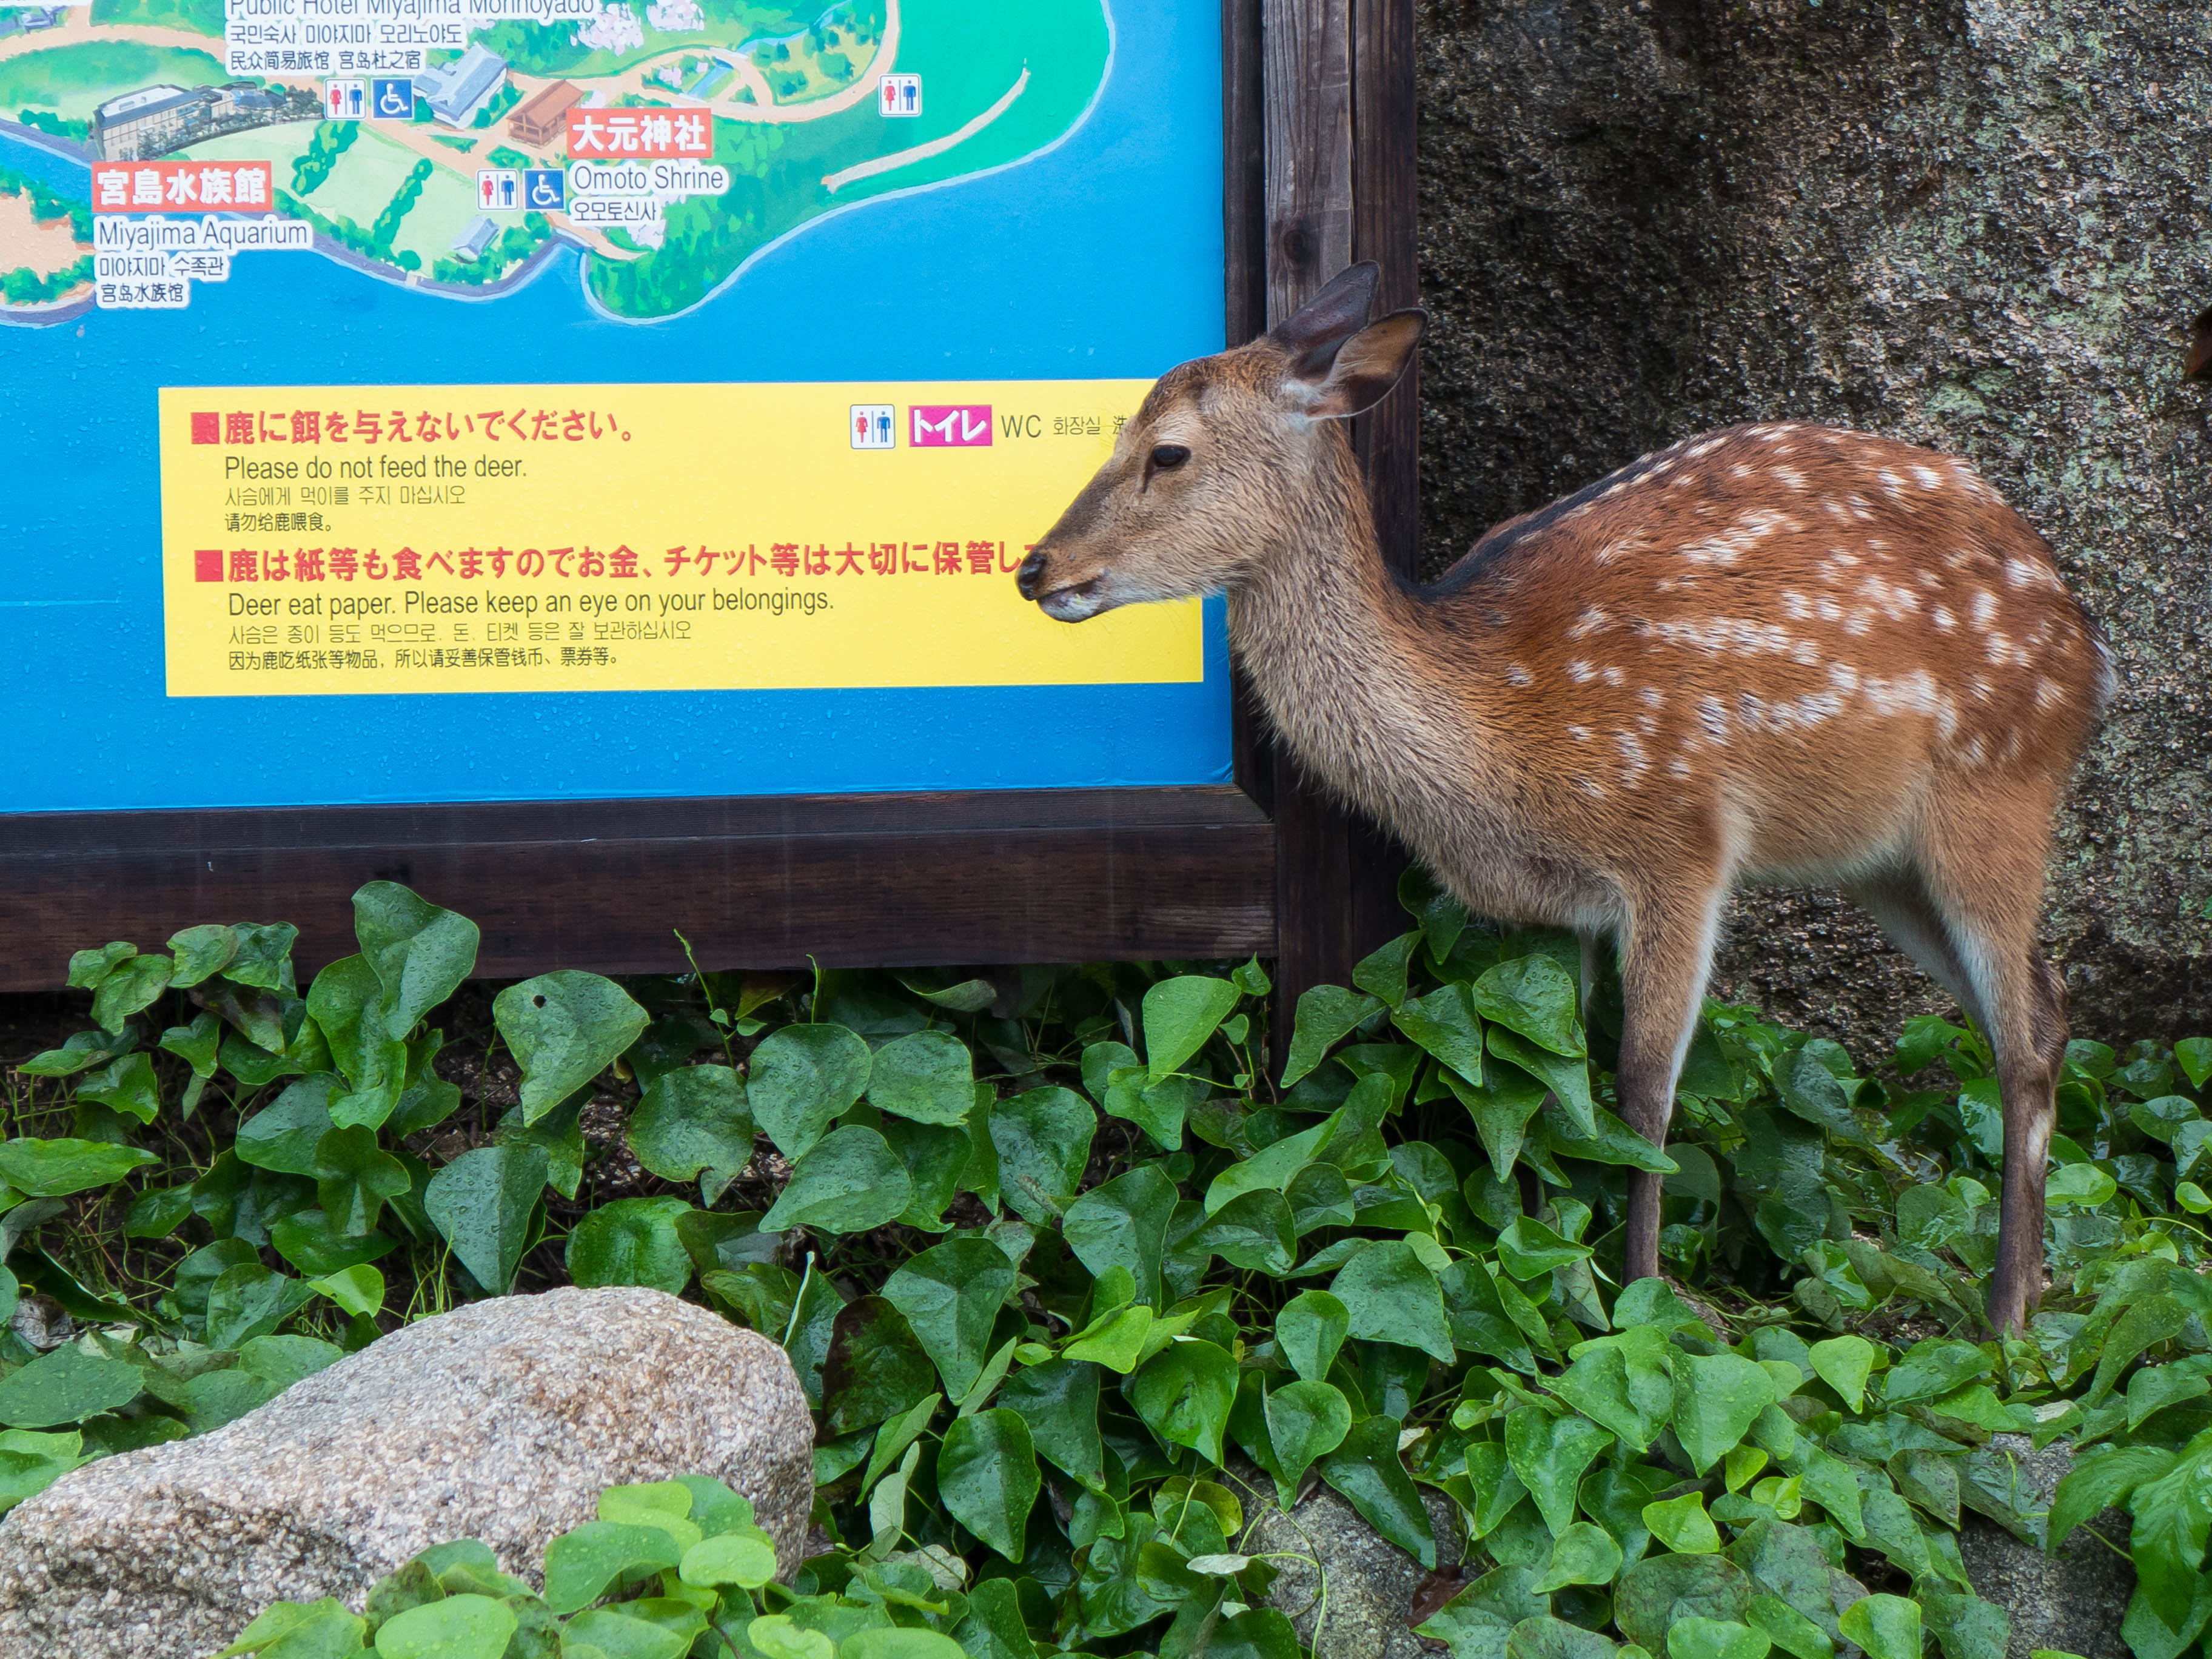
wildlife, deer, zoo, island, mammal, japan, fauna, 2014, shrine, miyajima, itsukushima, warning, lumix, panasonic, dmc, lx7, panasoniclumixdmclx7